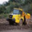
Label: truck